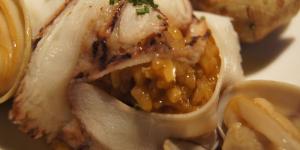
pulpos rellenos de arroz